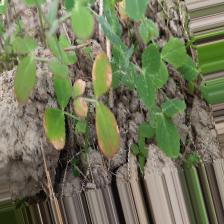
Label: Ascochyta blight